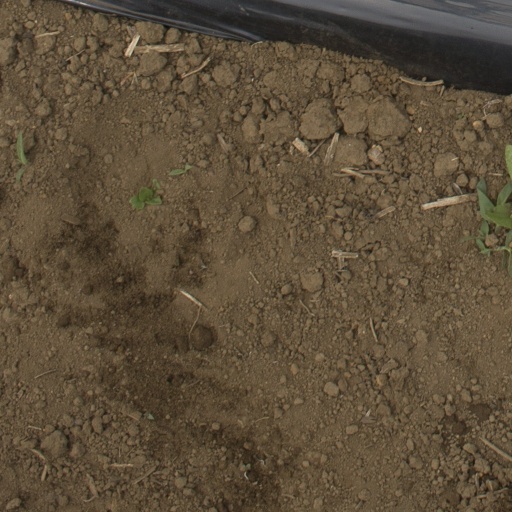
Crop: Jerusalem artichoke